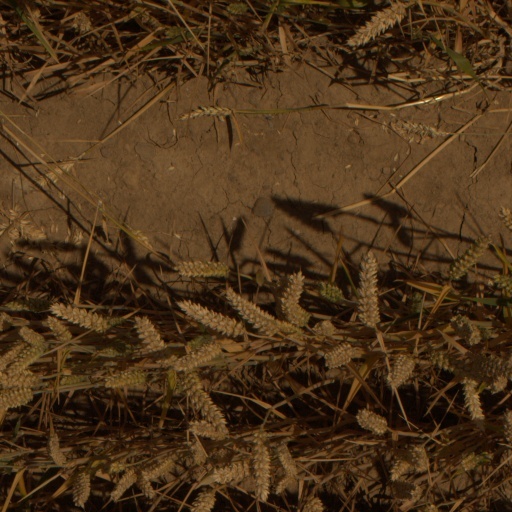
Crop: wheat